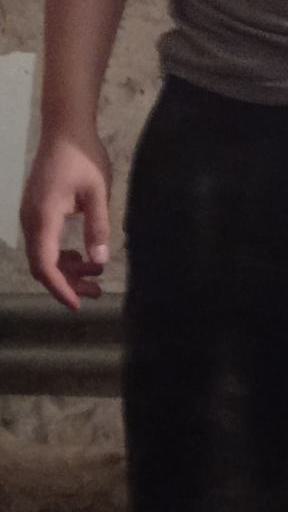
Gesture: no_gesture